Wei Sijiong

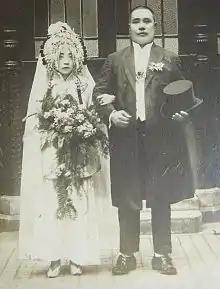
Marriage of Wei Sijiong and Sai Jinhua in 1918

Wei Sijiong (1873-1922), courtesy name ("zi") Fuou was a former head of the Jiangxi Province Bureau of Civil Affairs, and a member of the National Assembly of the Republic of China. His name is often falsely stated to be "Siling".